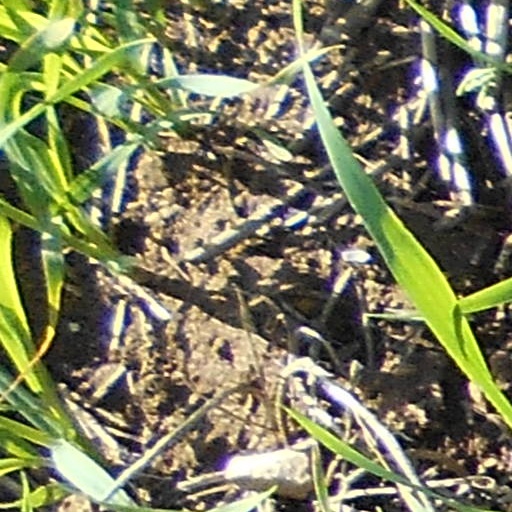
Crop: wheat